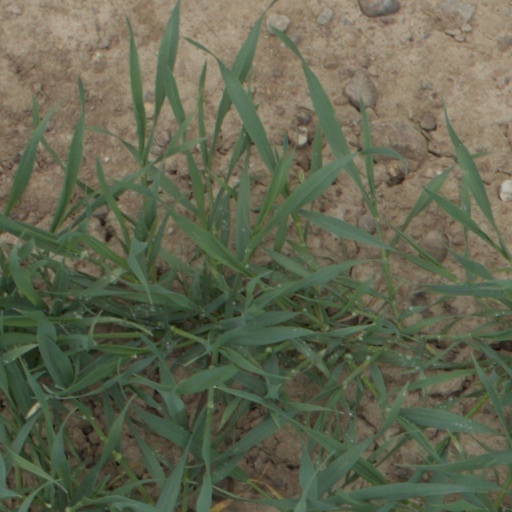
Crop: wheat